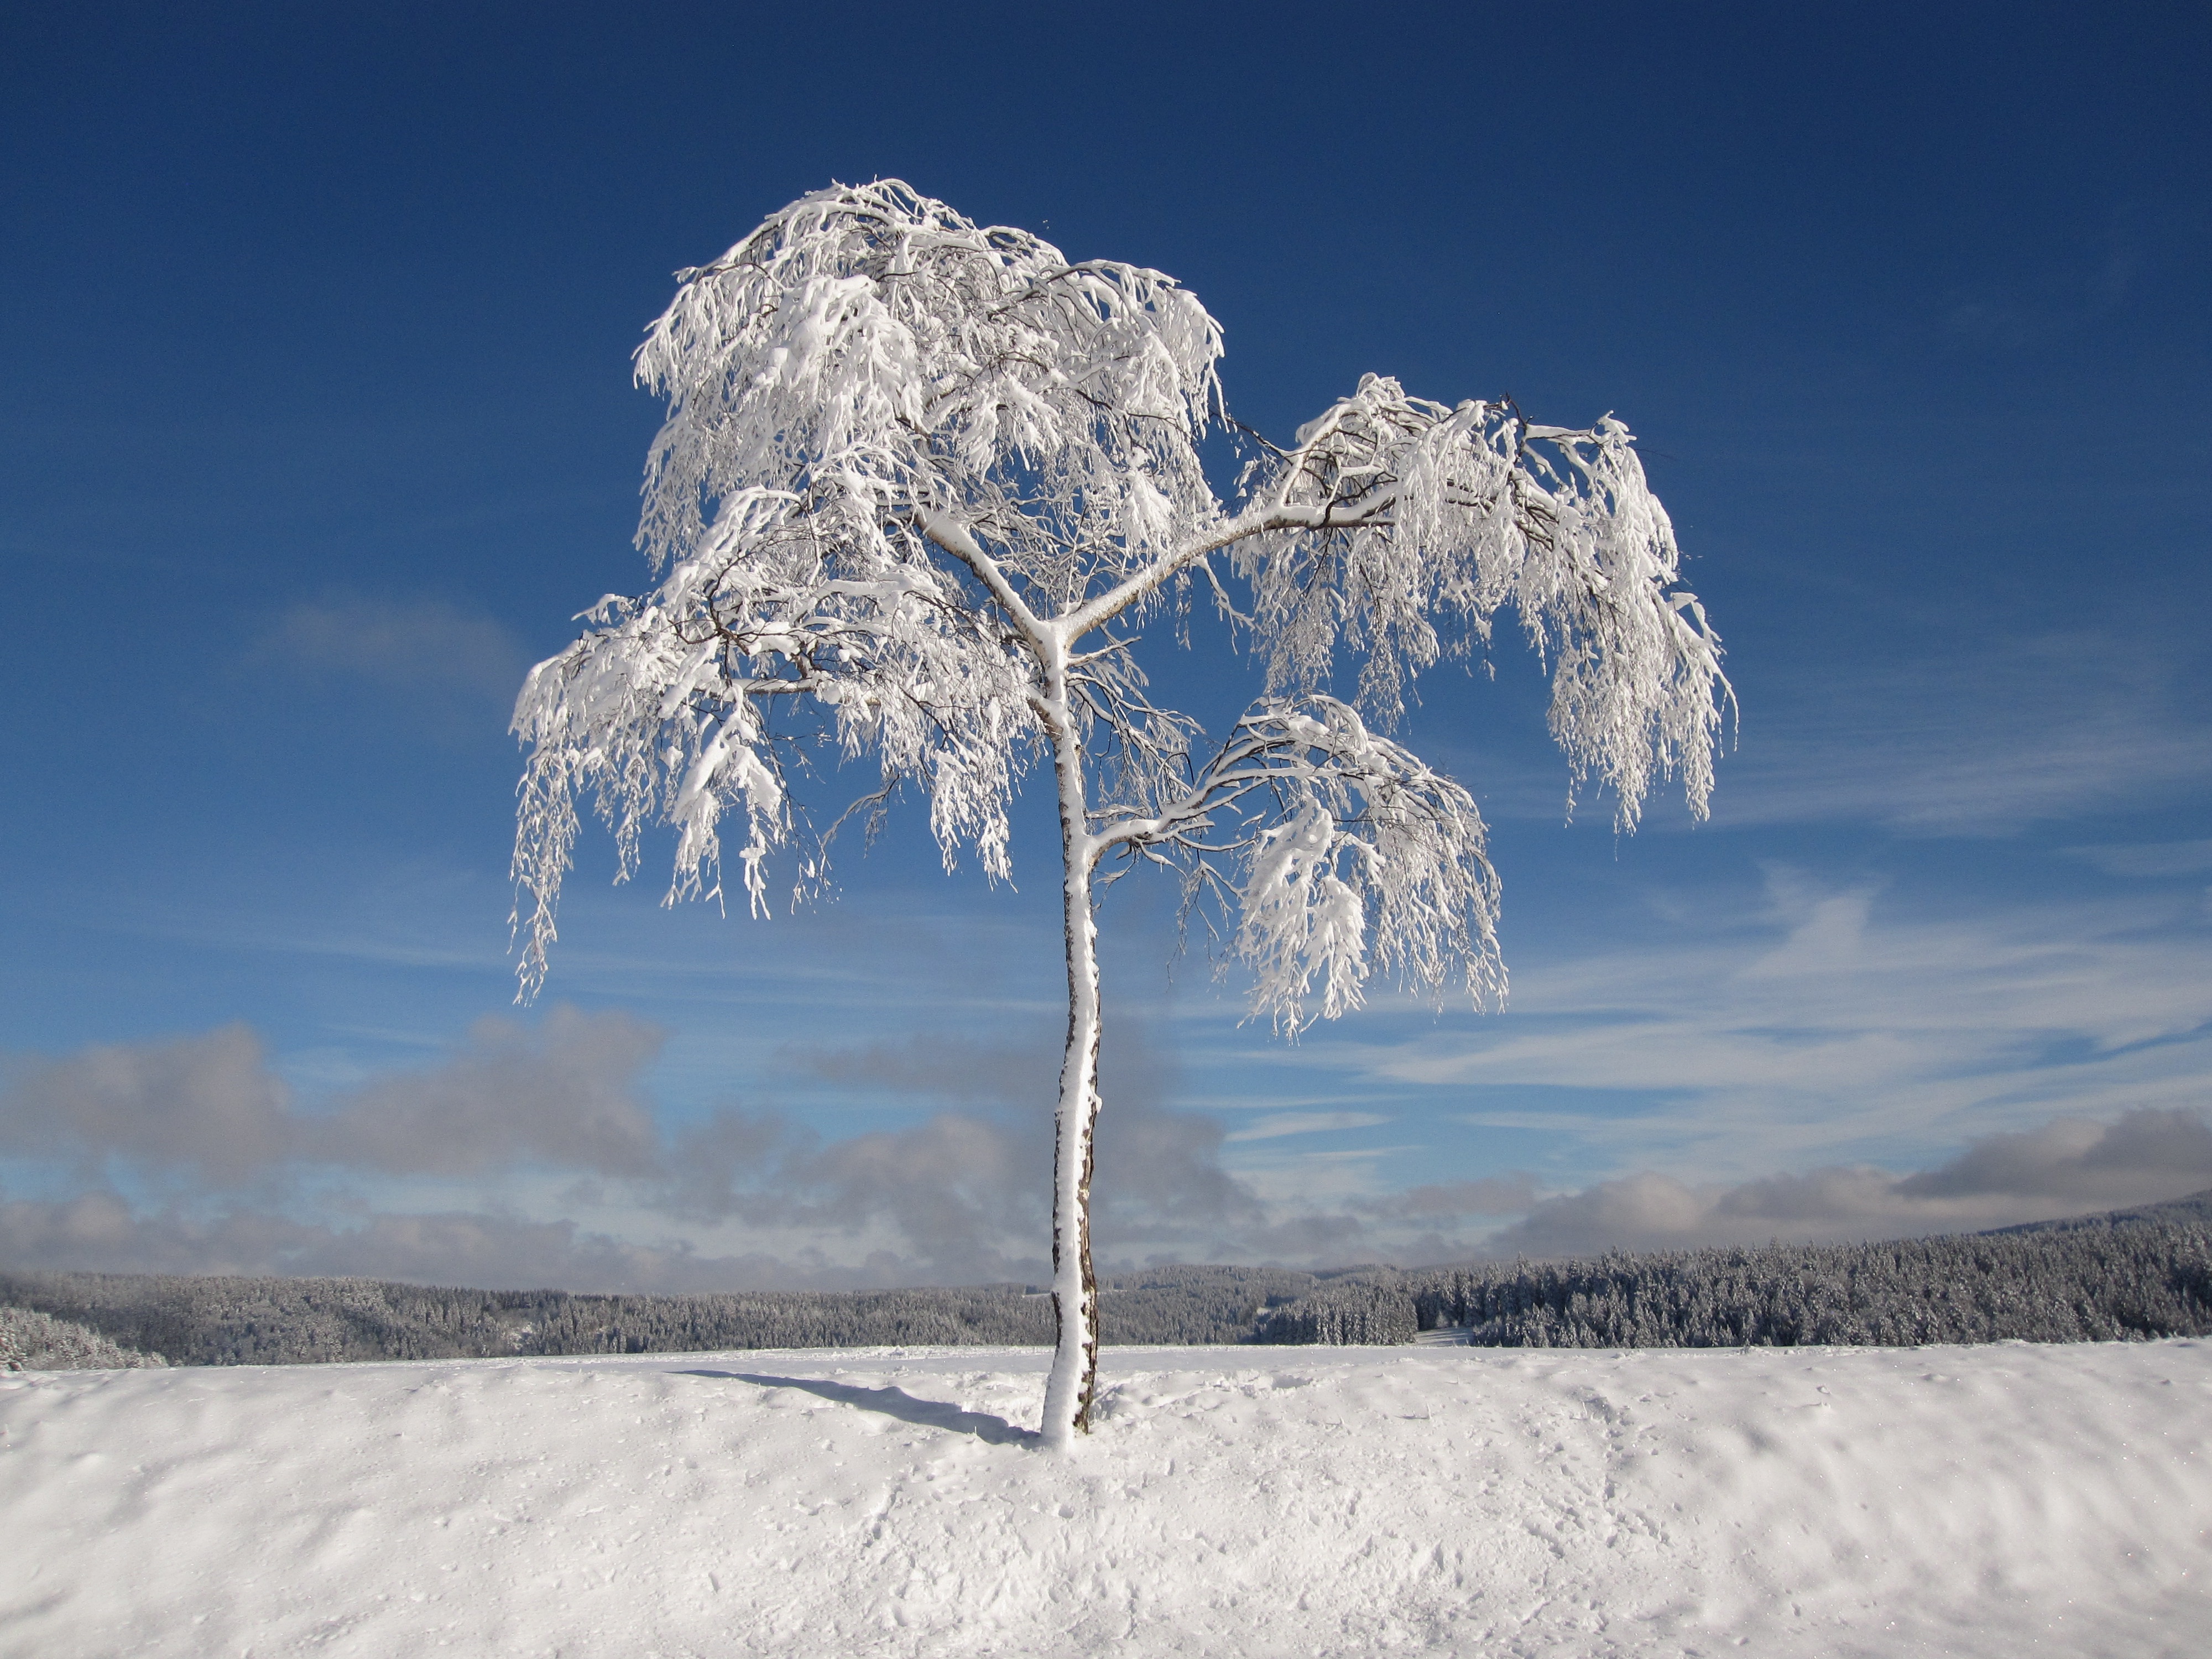
landscape, tree, mountain, snow, cold, winter, cloud, sky, white, sunlight, wind, frost, mountain range, ice, weather, snowy, blue, christmas, season, mountains, loneliness, new zealand, plateau, petrified, frosty, winter dream, magical, wintry, winter magic, firs, piste, freezing, black forest, snow white, single tree, individual tree, schneeweisschen, natural environment, woody plant, mountainous landforms